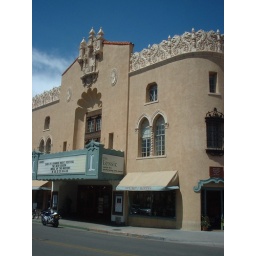
Pretty theater building in downtown Santa Fe (or as downtown as it gets in Santa Fe).